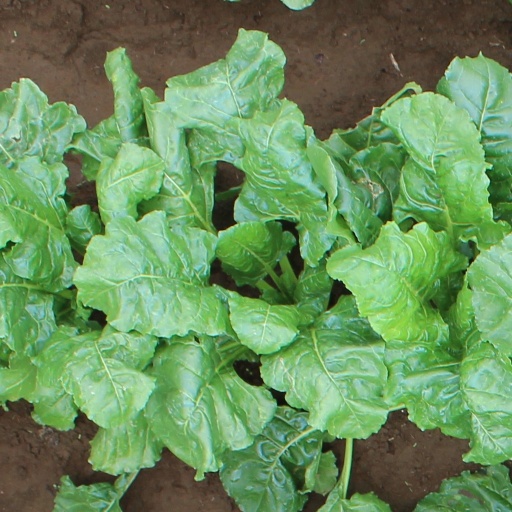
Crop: sugar beet